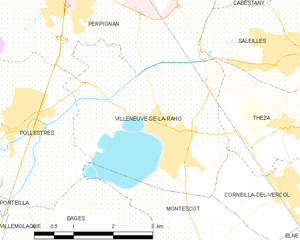
Carte des communes françaises
Villeneuve-de-la-Raho est une commune française située dans le département des Pyrénées-Orientales, en région Occitanie.